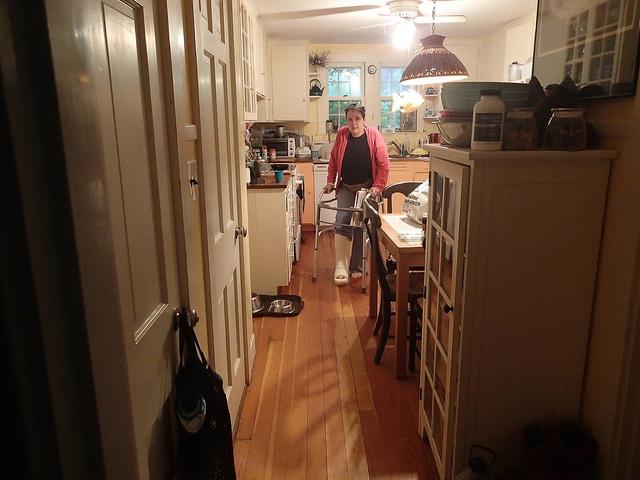
A woman using a walker in a home.